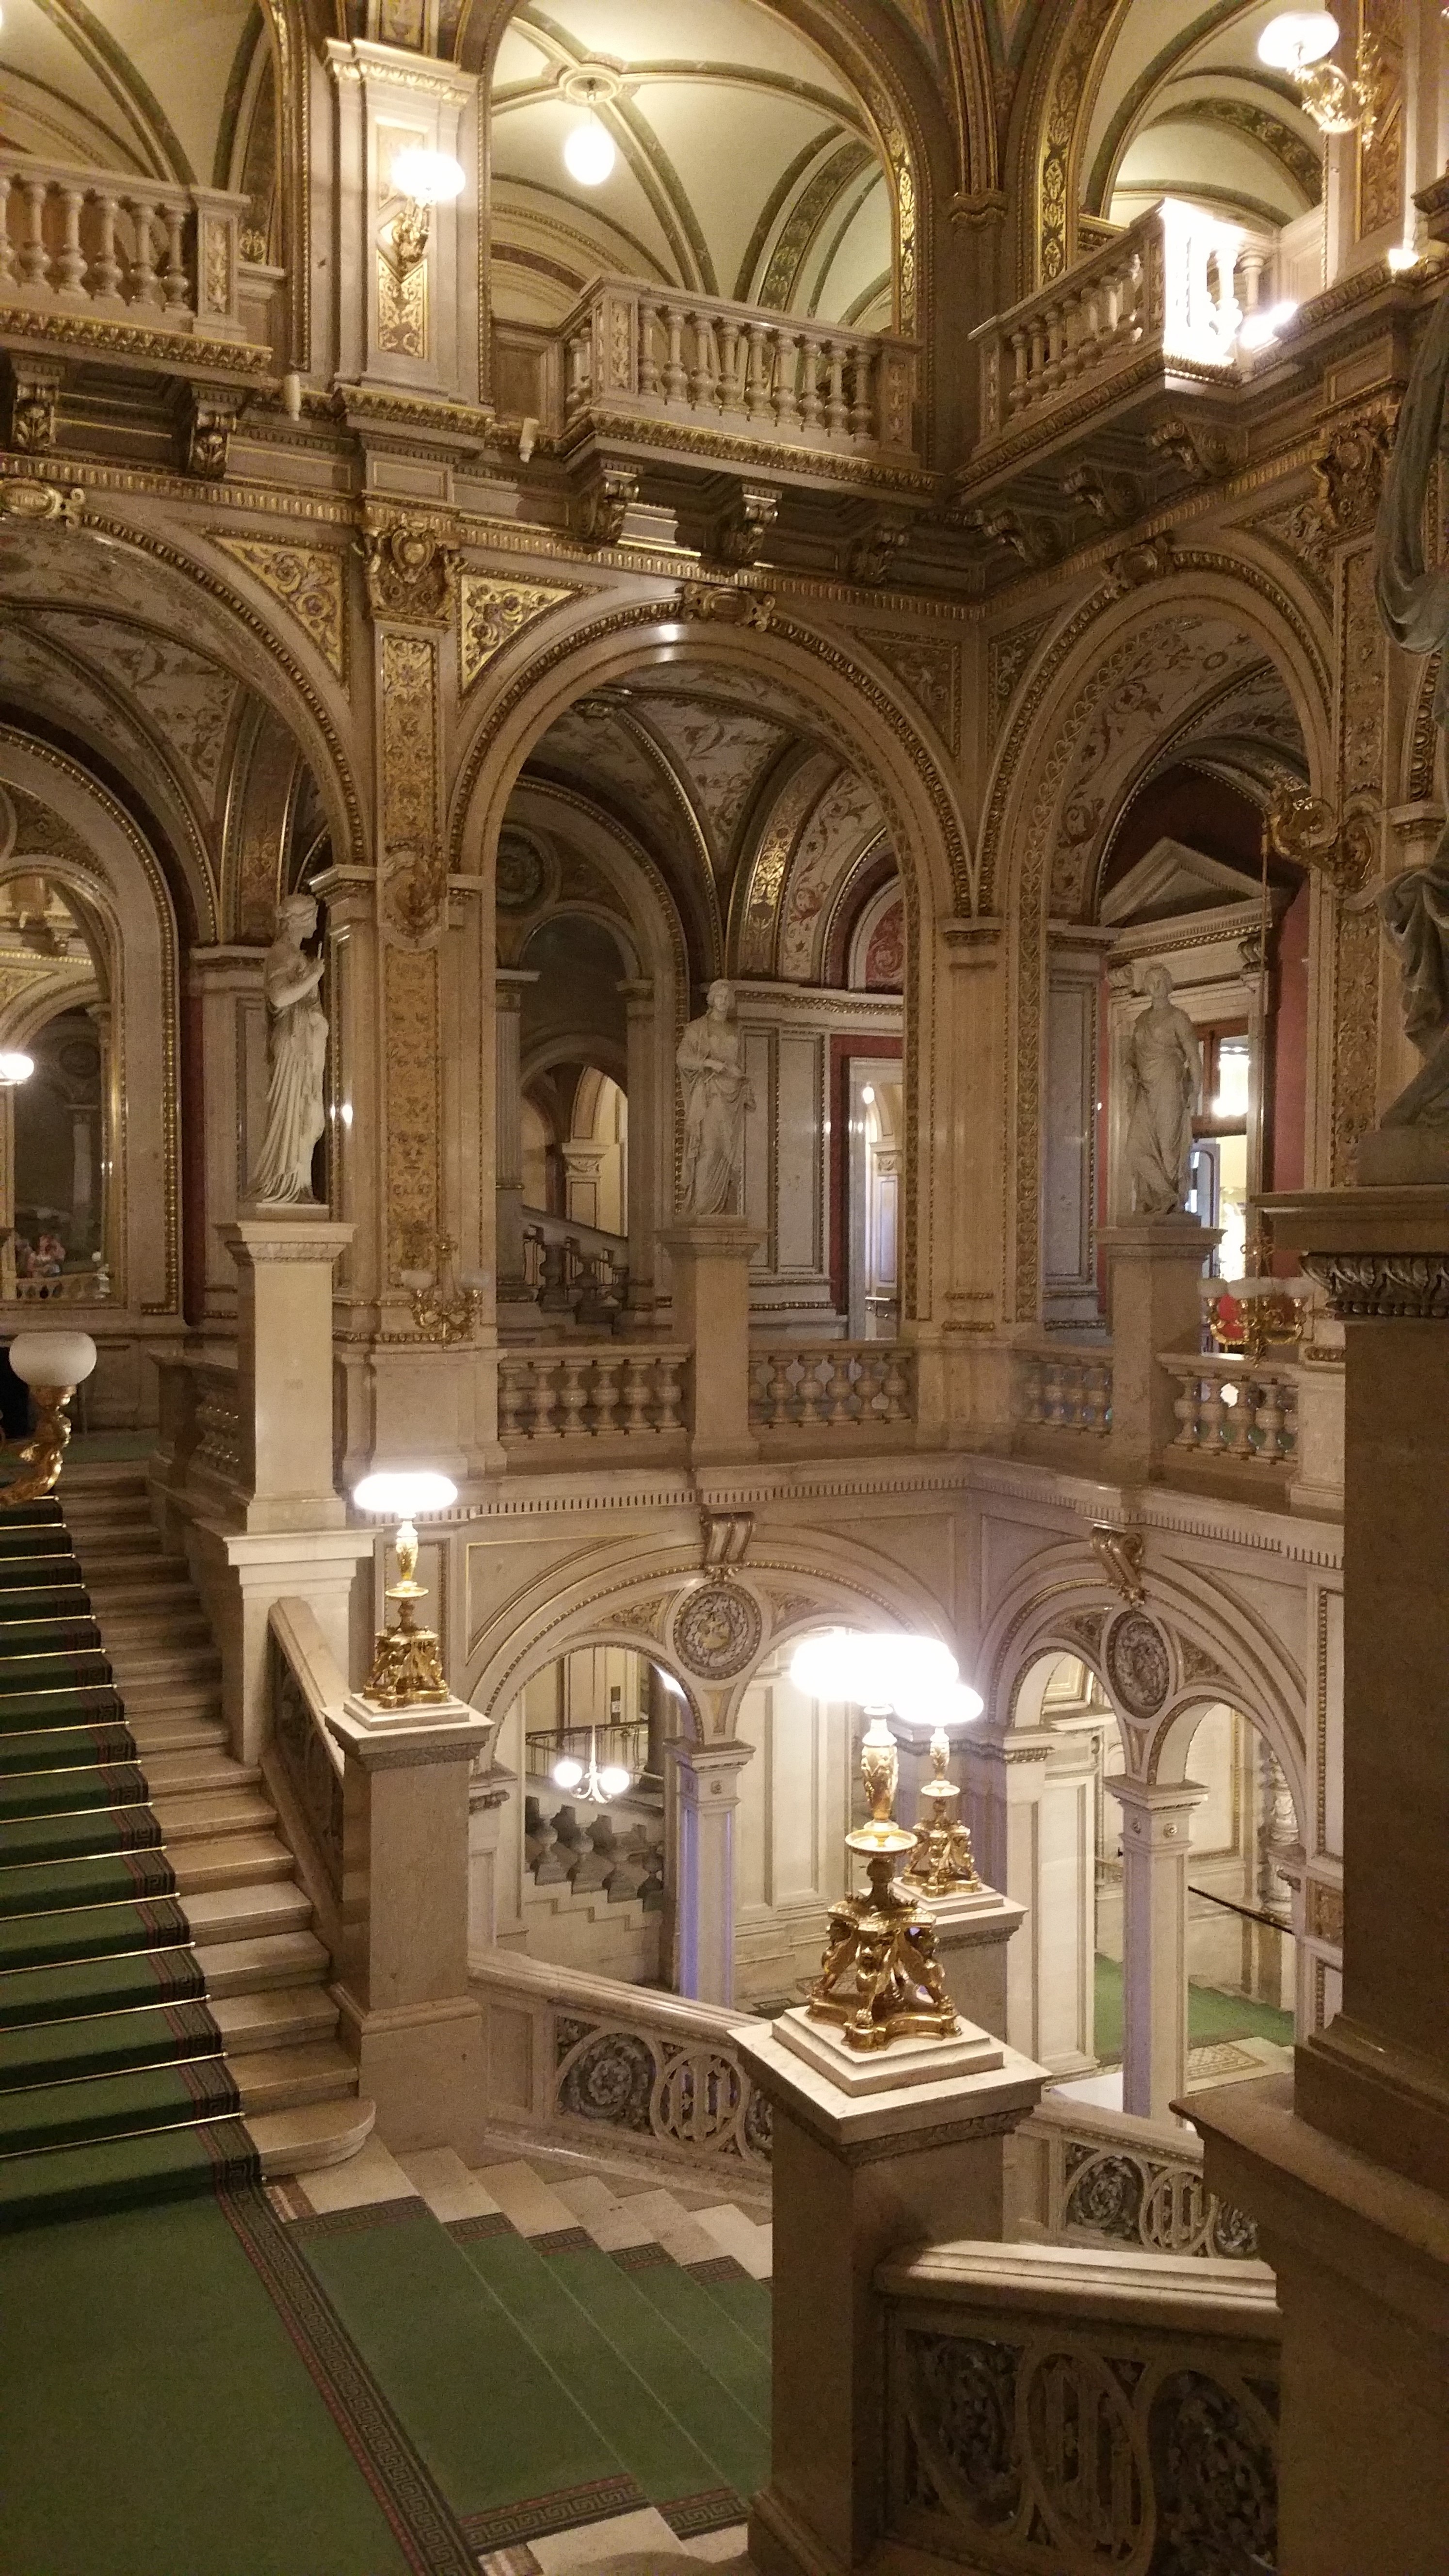
house, building, opera, church, cathedral, chapel, place of worship, austria, altar, vienna, synagogue, theater, basilica, estate, wien, vienna opera house